Renata Kijowska

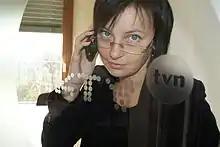

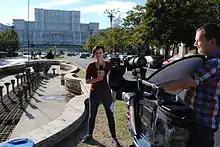
Renata Kijowska

Renata Kijowska (born December 10, 1975) is a Polish journalist and reporter of "The Facts", the flagship newscast of TVN, one of Poland's major television networks.